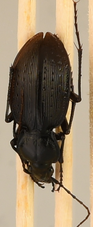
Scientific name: Carabus goryi
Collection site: Great Smoky Mountains National Park NEON (GRSM), plot GRSM_012